Tamaqua, Pennsylvania

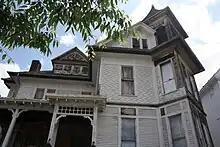
George Ormrod House, built in 1870 in Tamaqua, was added to the National Register of Historic Places in 1977

Tamaqua is a borough in eastern Schuylkill County in the Coal Region of Pennsylvania, United States. It had a population of 6,934 as of the 2020 U.S. census.